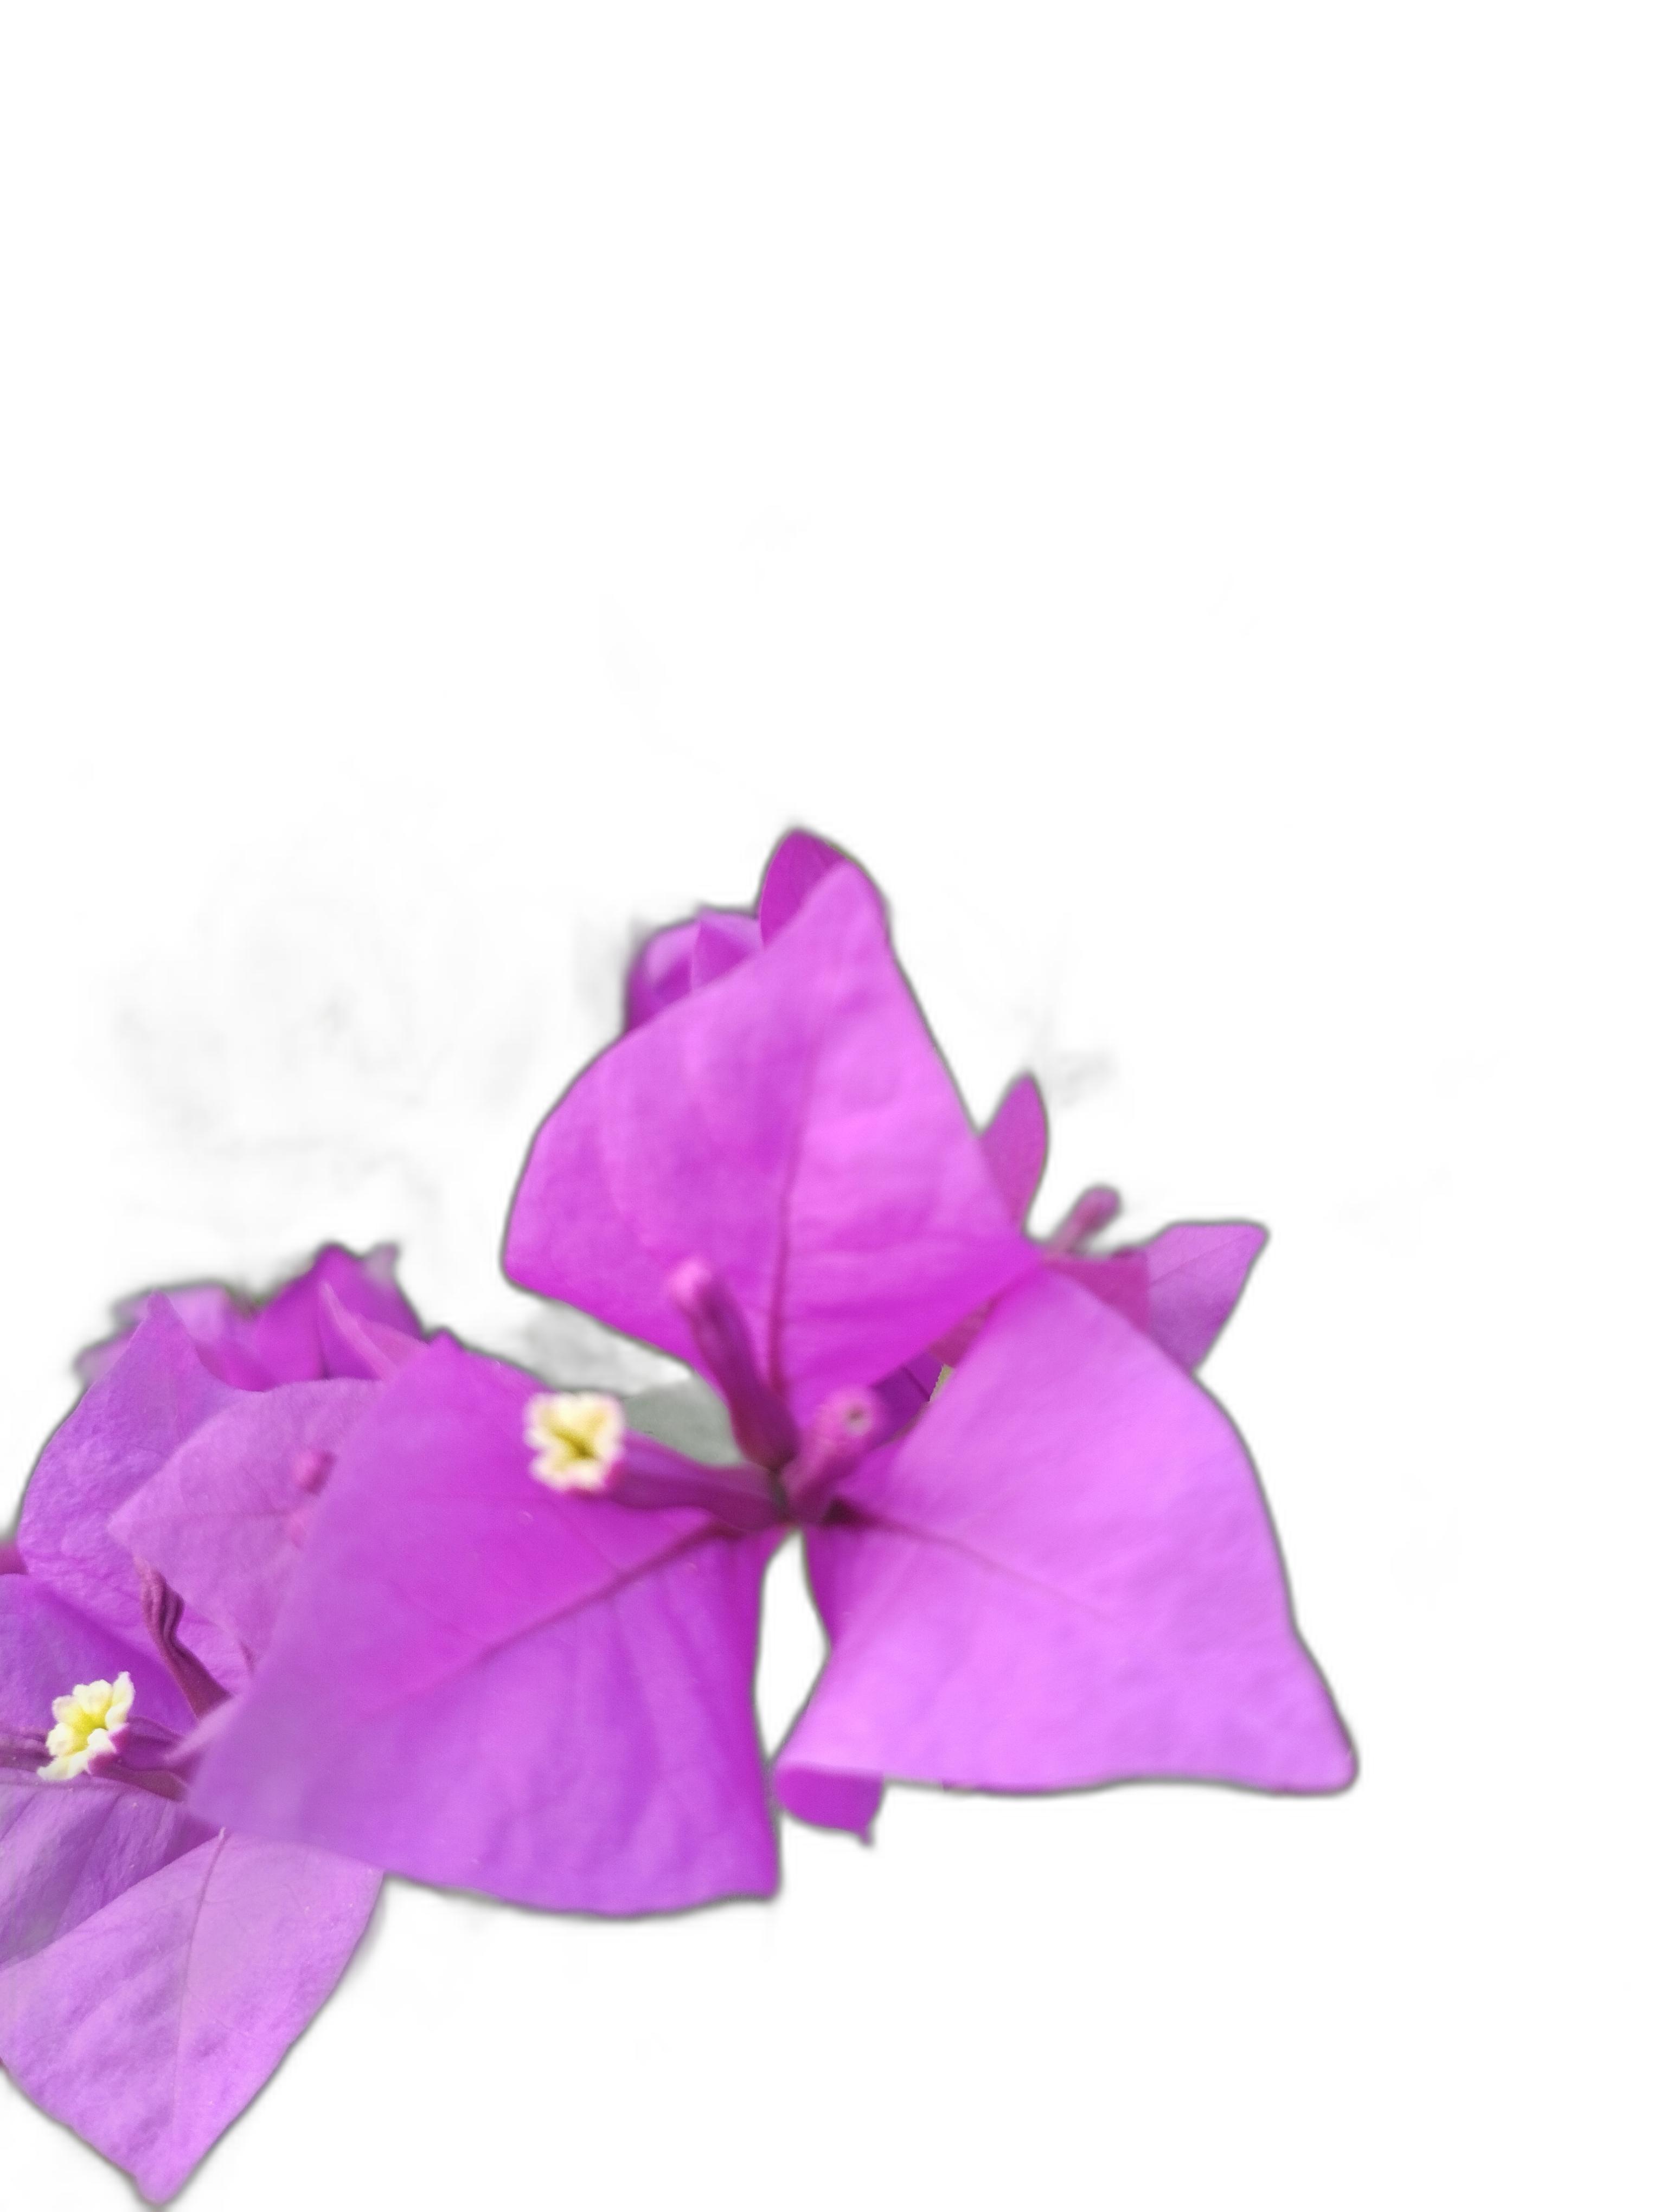
Label: Bougainvillea